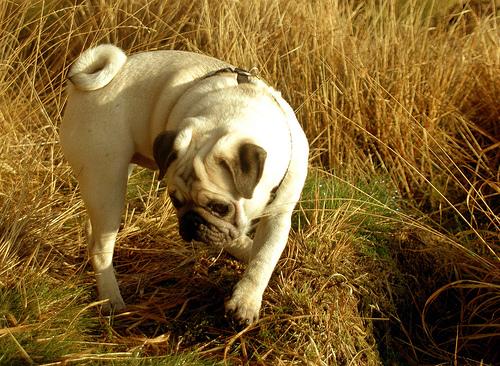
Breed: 798-n000130-pug